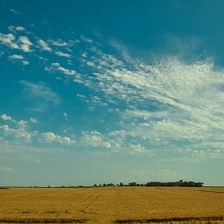
Cloud type: Cirrostratus